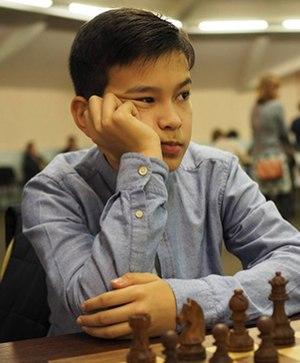
Nodirbek Abdusattorov est un joueur d'échecs prodige ouzbek né le 18 septembre 2004 à Tachkent. Grand maître international depuis 2018, il était le deuxième plus jeune joueur de l'histoire à avoir obtenu ce titre.